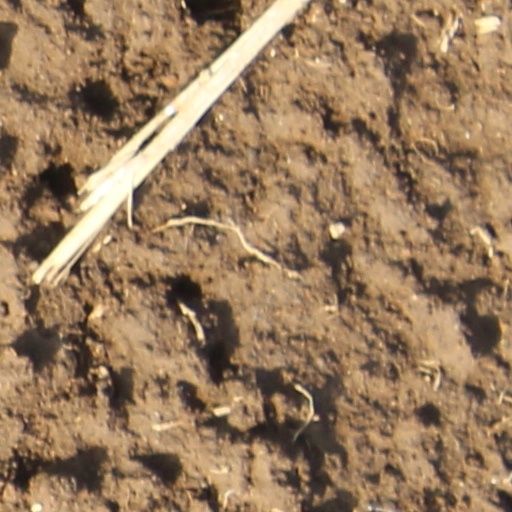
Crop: wheat